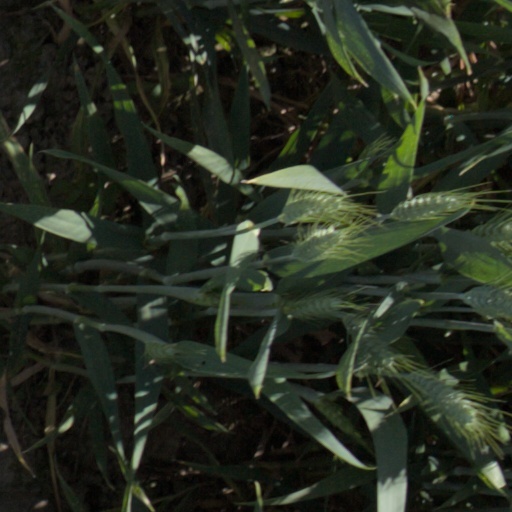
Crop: wheat